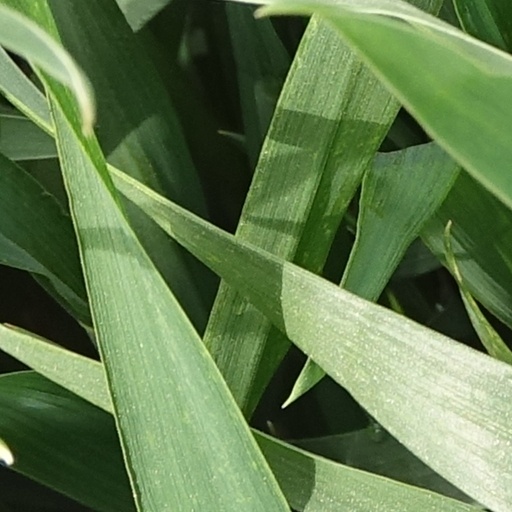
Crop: wheat